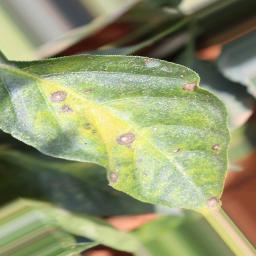
Label: cercospora